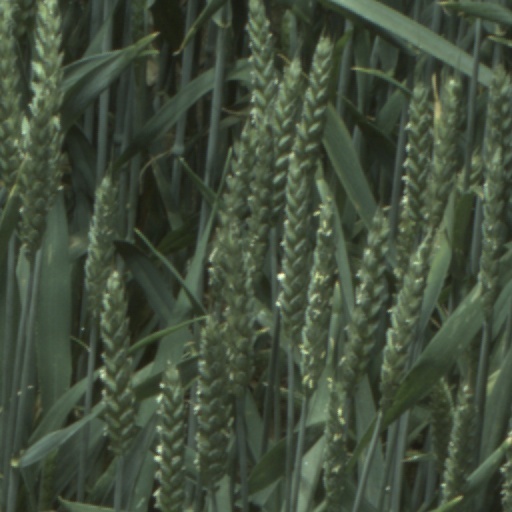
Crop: wheat